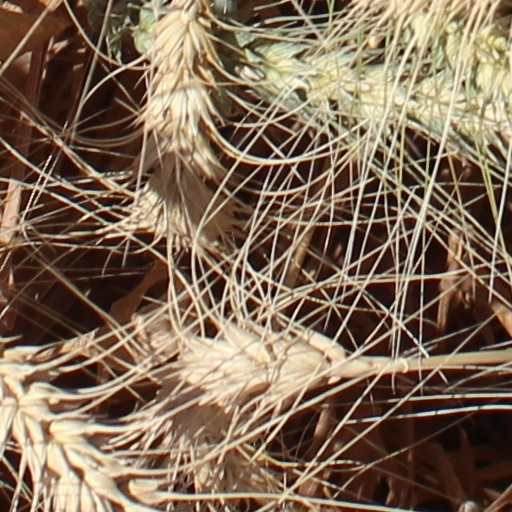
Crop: wheat